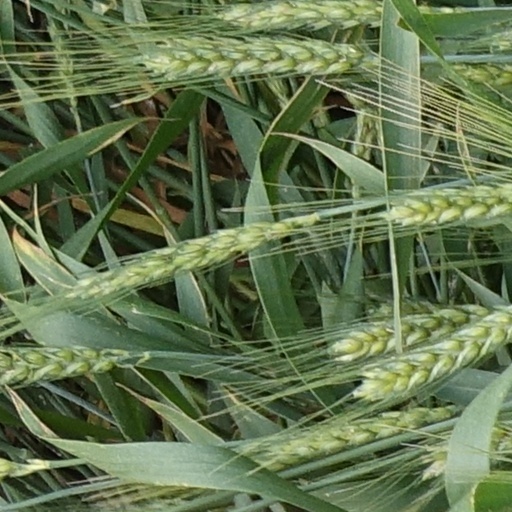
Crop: wheat